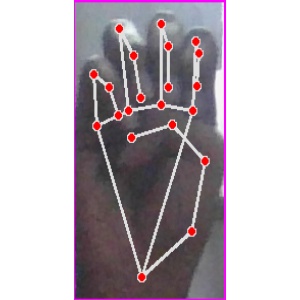
अक्षर: म